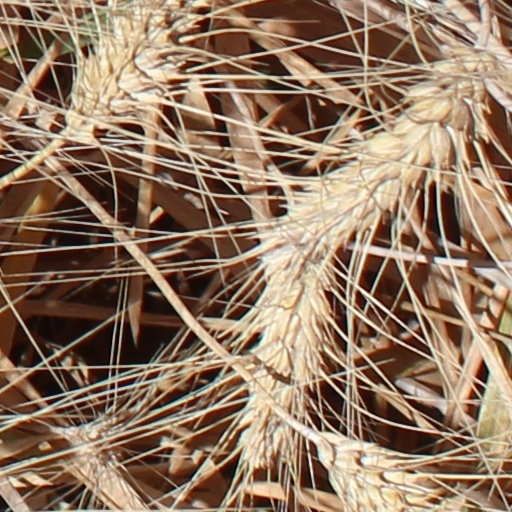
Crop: wheat